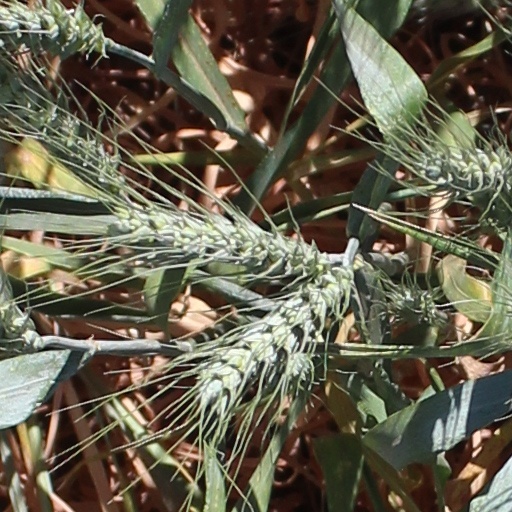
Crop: wheat